Wanda Grabińska

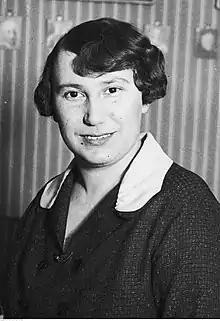
Wanda Grabińska

Wanda Grabińska (1902-1980), was a Polish lawyer and judge. She was the first female judge in Poland.